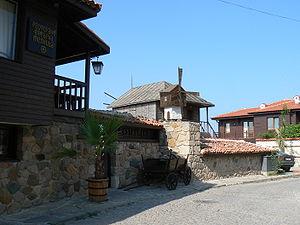
Sozopol est une petite ville de l'oblast de Bourgas, dans l'est de la Bulgarie. Sa population s'élevait à 5 276 habitants en 2013